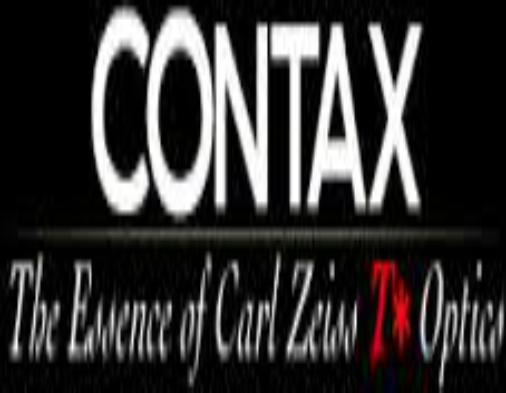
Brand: Contax
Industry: Electronic